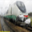
Label: train